206th Field Artillery Regiment

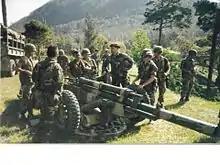
Member of Battery B, 5th Battalion, 206th Field Artillery train with a Honduran Army artillery section in June 1990

The first combat operation of the war for the 39th BCT occurred on 3 April 2004, when the 1–206th Tactical Operations Center (TOC) received a request for support from 1st Battalion, 25th (Attack) Aviation Regiment. An OH-58 from the 1–25th AVN had identified and engaged an insurgent mortar team north of Camp Taji along a canal. The 1–206th dispatched its QRF team, led by the Targeting Warrant and the Battalion Operations Sergeant, and quickly captured one mortar team member, recovered the 60 mm mortar, one rocket propelled grenade (RPG) and several 60 mm mortar rounds. The team spent several hours searching the area for the second mortar team member. This search eventually turned into a joint operation, another first for the 39th BCT, with members of the 2nd Iraqi Army Battalion joining in a larger cordon and search operation of the surrounding houses. The captured 60mm mortar tube was utilized as a flag stand for the 1–206th Battalion colors for the remainder of the deployment. QRF teams conducted route clearance operations and escorted EOD teams to numerous IED sites until relieved of escort duty by elements of the 239th Engineer Company.